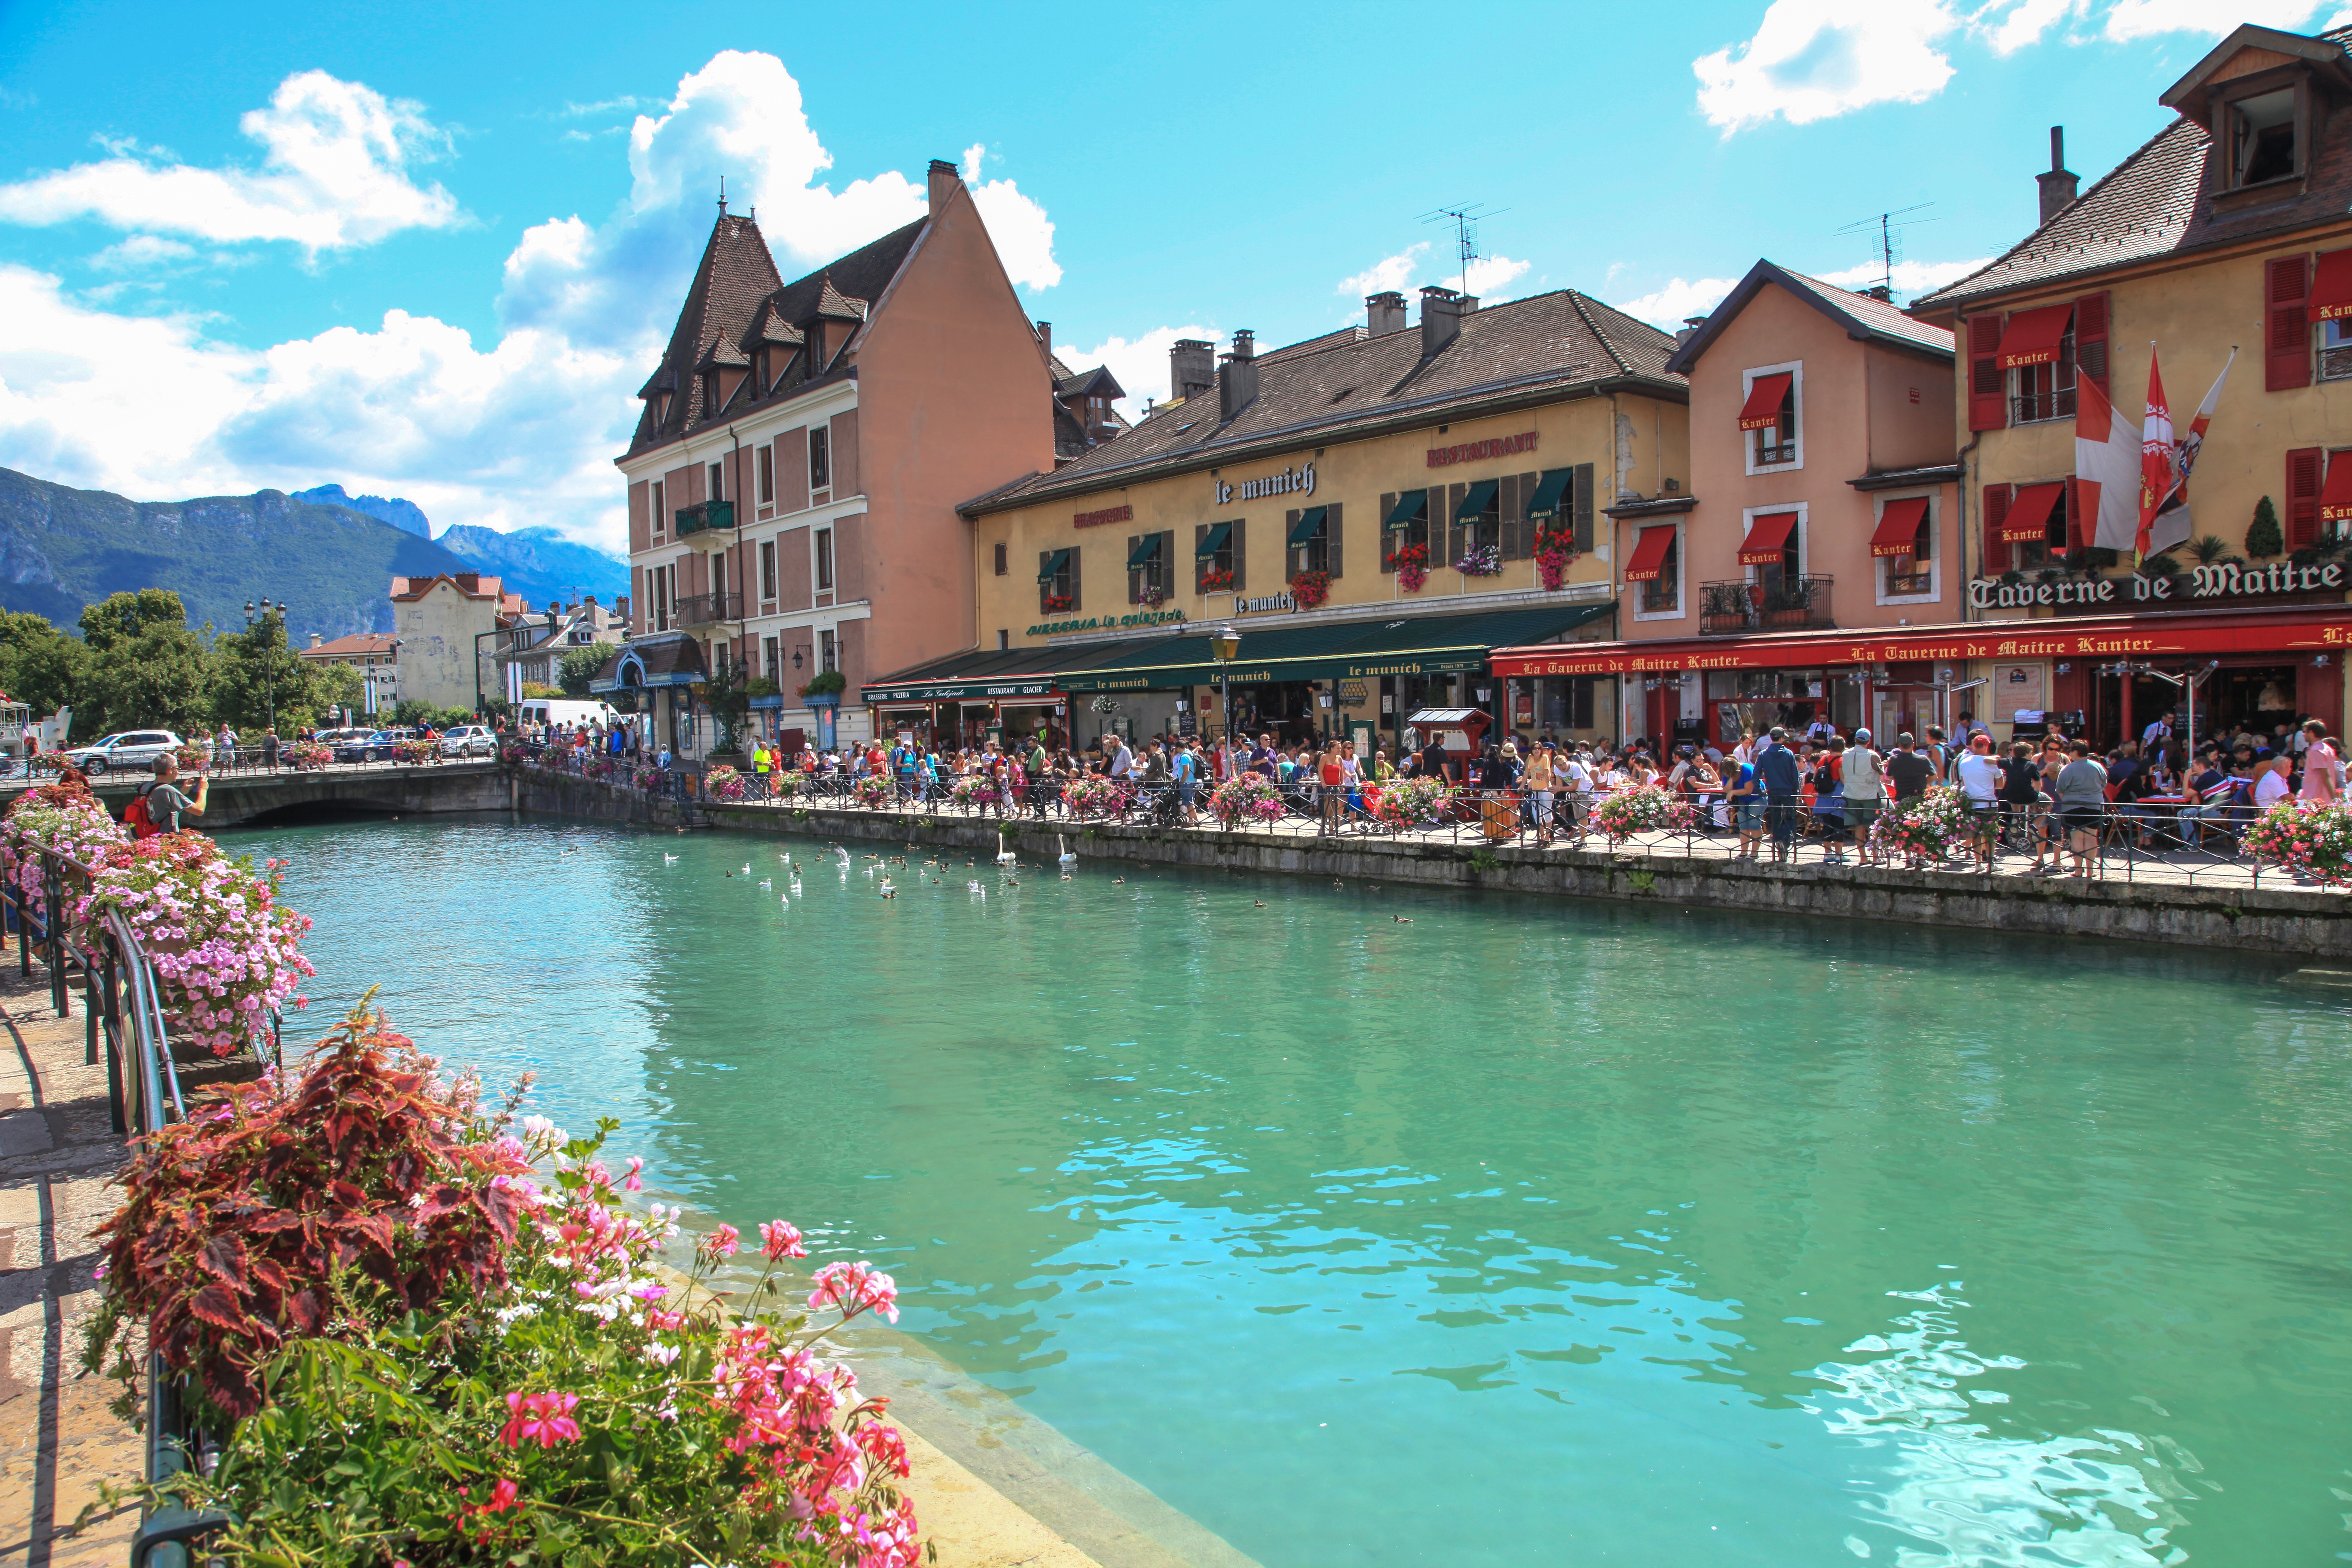
water, house, lake, town, building, palace, city, river, canal, vacation, village, swimming pool, tourism, waterway, flowers, roofing, resort, alps, annecy, beauty, estate, mountainous, landform, tours, water's edge, annecy lake